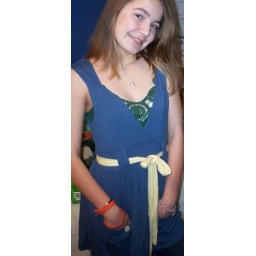
that was jess' dress shirt thing over my clothes...